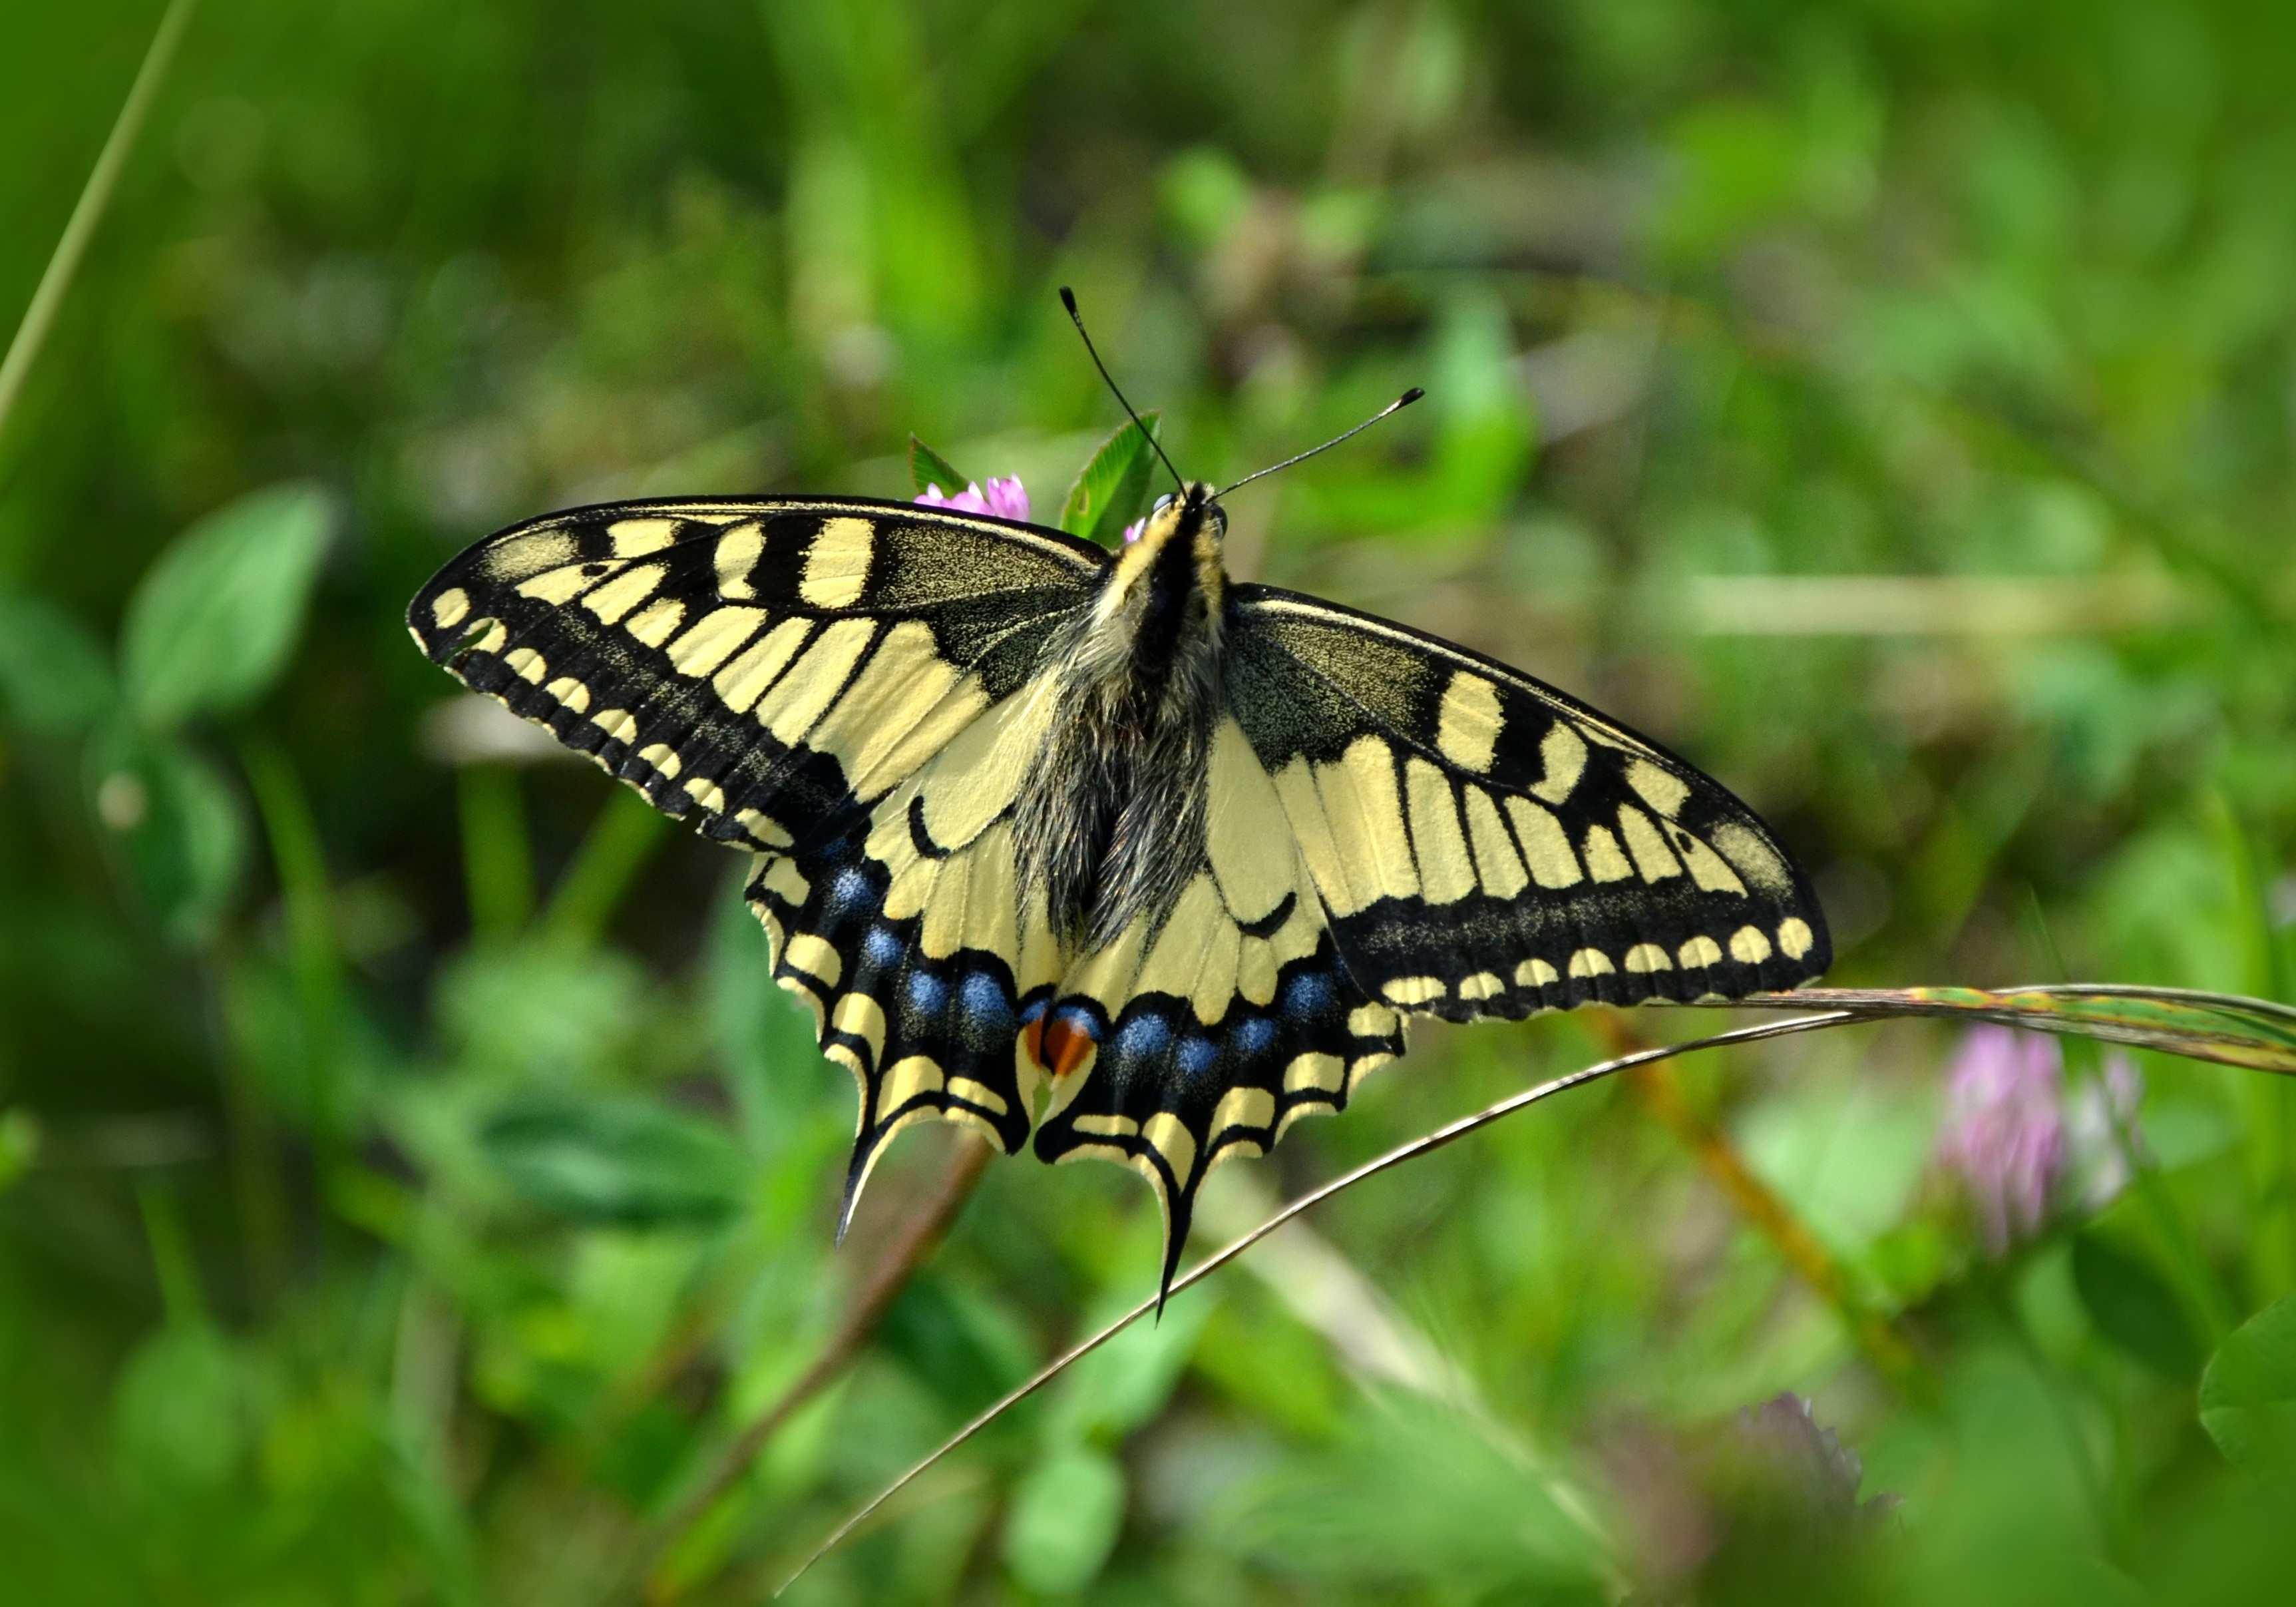
nature, wing, flower, wildlife, insect, butterfly, fauna, invertebrate, close up, monarch butterfly, nectar, pieridae, papilionidae, macro photography, arthropod, papilio machaon, dovetail, pollinator, swallowtail butterflies, moths and butterflies, lycaenid, brush footed butterfly, colias